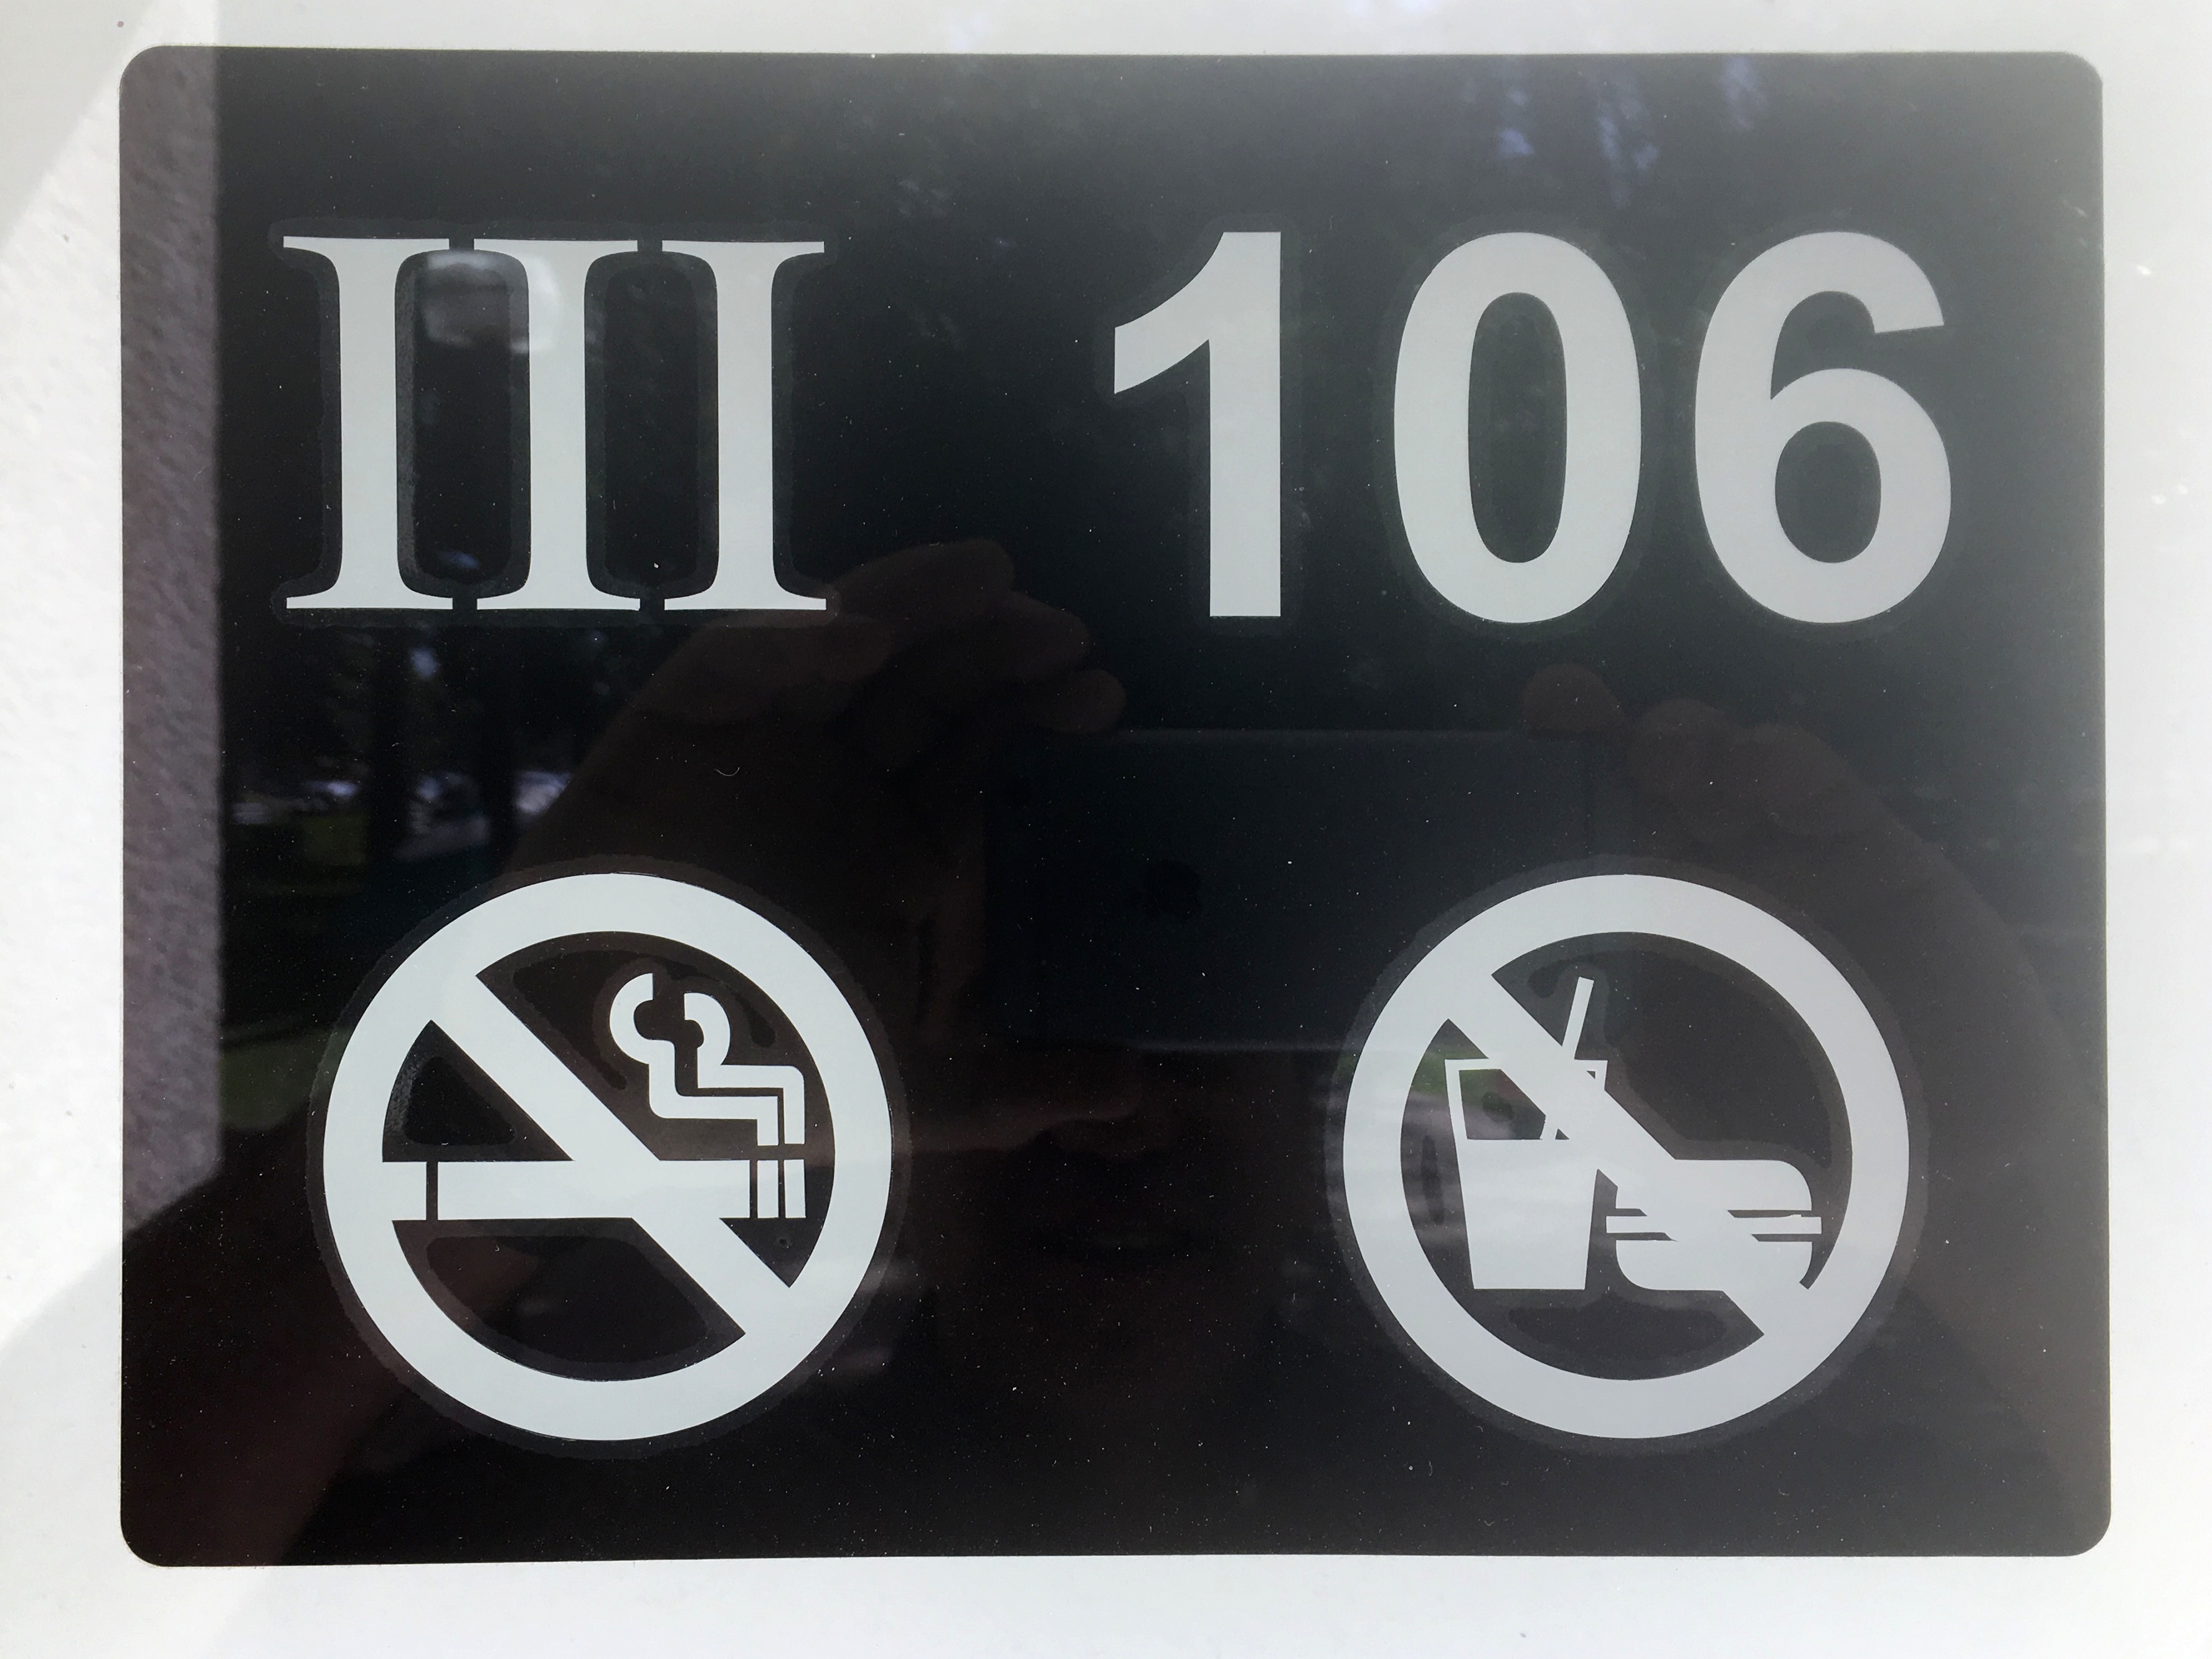
clock, number, symbol, signage, emblem, label, brand, font, ds106, 106, automotive exterior, vehicle registration plate, house numbering